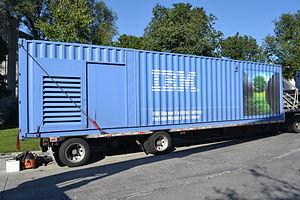
Un centre de données, ou centre informatique est un lieu regroupant des équipements constituants du système d'information d'une ou plusieurs entreprise. Il peut être interne et/ou externe à l’entreprise, exploité ou non avec le soutien de prestataires. Il fournit des services informatiques en environnement contrôlé et sécurité, avec une alimentation d'urgence et redondante.